Wajik

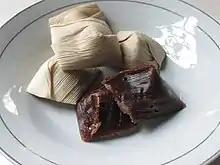
"Wajik kelapa" or coconut wajik wrapped in dried corn husks.

The main ingredients of wajik are glutinous rice, palm sugar, and coconut milk. The high content of sugar serves as a natural preservative since sugar inhibits the growth of microbes. A correctly produced and packaged wajik could last for up to two weeks. To enhance the aroma, wajik is often enhanced with aromatic ingredients such as pandan, vanilla, or brown sugar and durian. A variant called "wajik kelapa" uses coconut and palm sugar.